Plant collecting

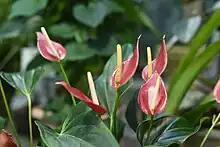
Flamingo flower

Plant "discovery" means the first time that a new plant was recorded for science, often in the form of dried and pressed plants (a herbarium specimen) being sent to a botanical establishment such as Kew Gardens in London, where it would be examined, classified and named.